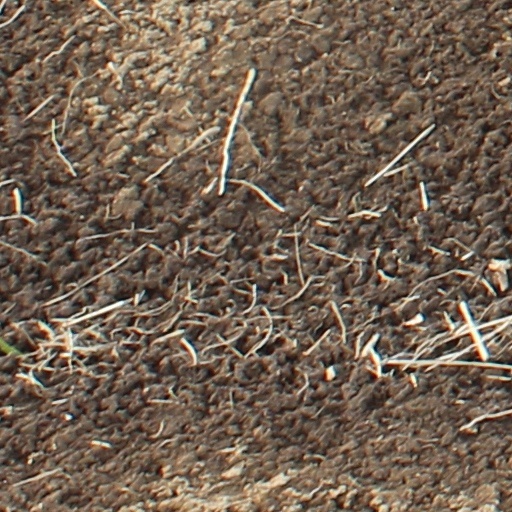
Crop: wheat